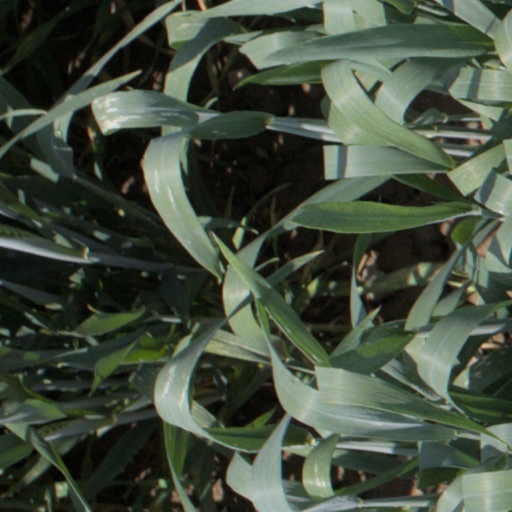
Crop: wheat